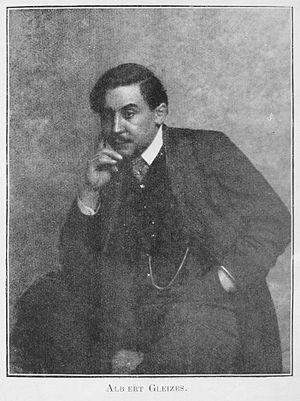
"Les Peintres cubistes. Méditations esthétiques est un livre écrit par Guillaume Apollinaire entre 1905 et 1912, et publié en 1913. Il s’agit du troisième texte majeur sur le cubisme après Du ""Cubisme"" d'Albert Gleizes et Jean Metzinger et Histoire anecdotique du cubisme d'André Salmon.